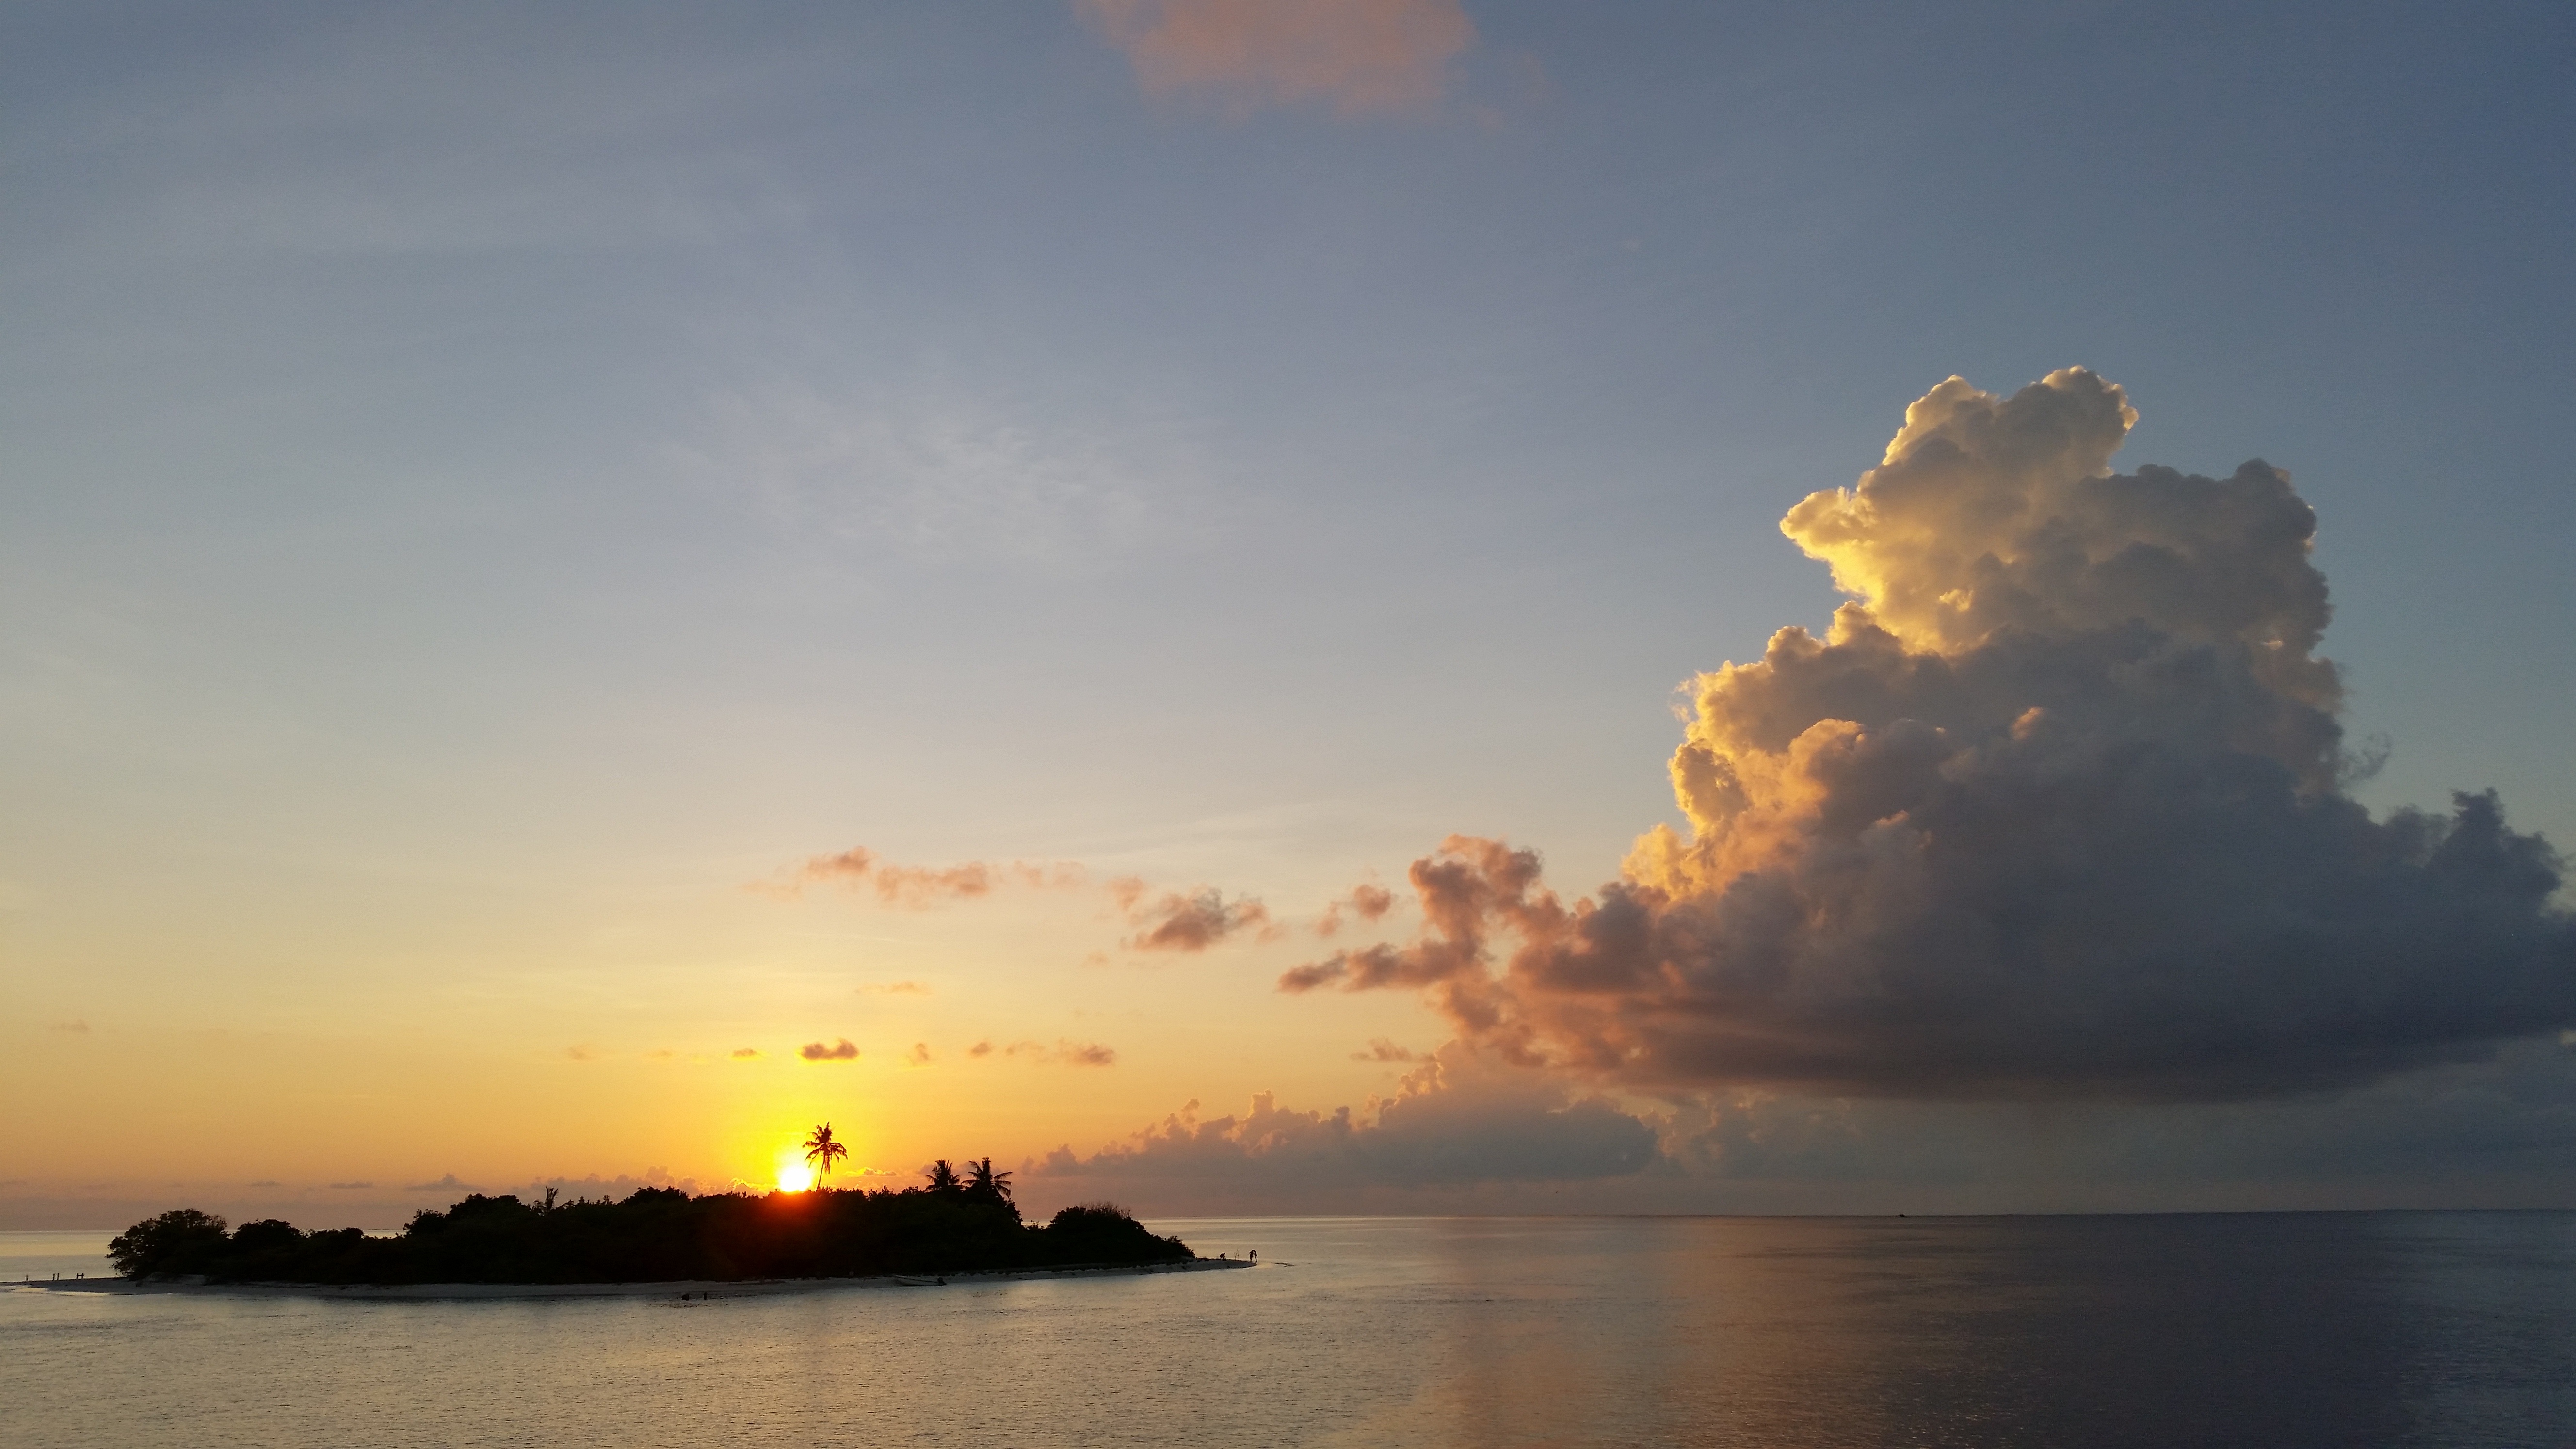
sea, ocean, horizon, cloud, sky, sun, sunrise, sunset, sunlight, morning, dawn, atmosphere, dusk, evening, reflection, vehicle, holiday, bay, island, romance, clouds, mood, maldives, afterglow, back light, dream holiday, meteorological phenomenon